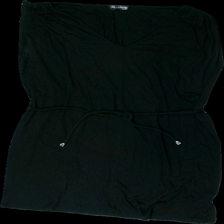
View: front
Type: Dress
Category: Ladies
Brand: Kappahl
Colors: Black
Material: 100% viscose
Cut: Regular, V-collar
Size: 40
Season: Summer
Smell: Major
Price range: <50
Recommended usage: Recycle